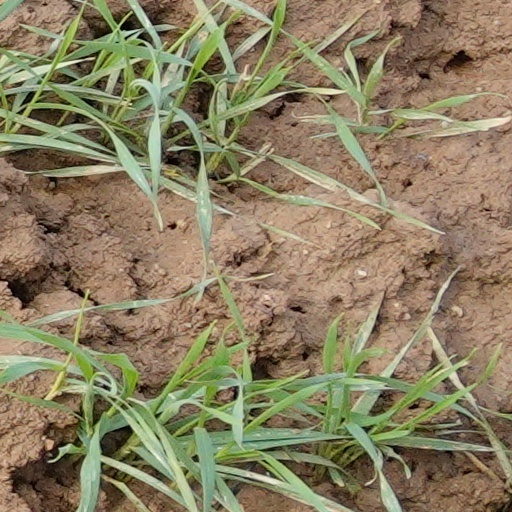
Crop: wheat